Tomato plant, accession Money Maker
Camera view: vertical (180 deg); turntable rotation: 210 degrees
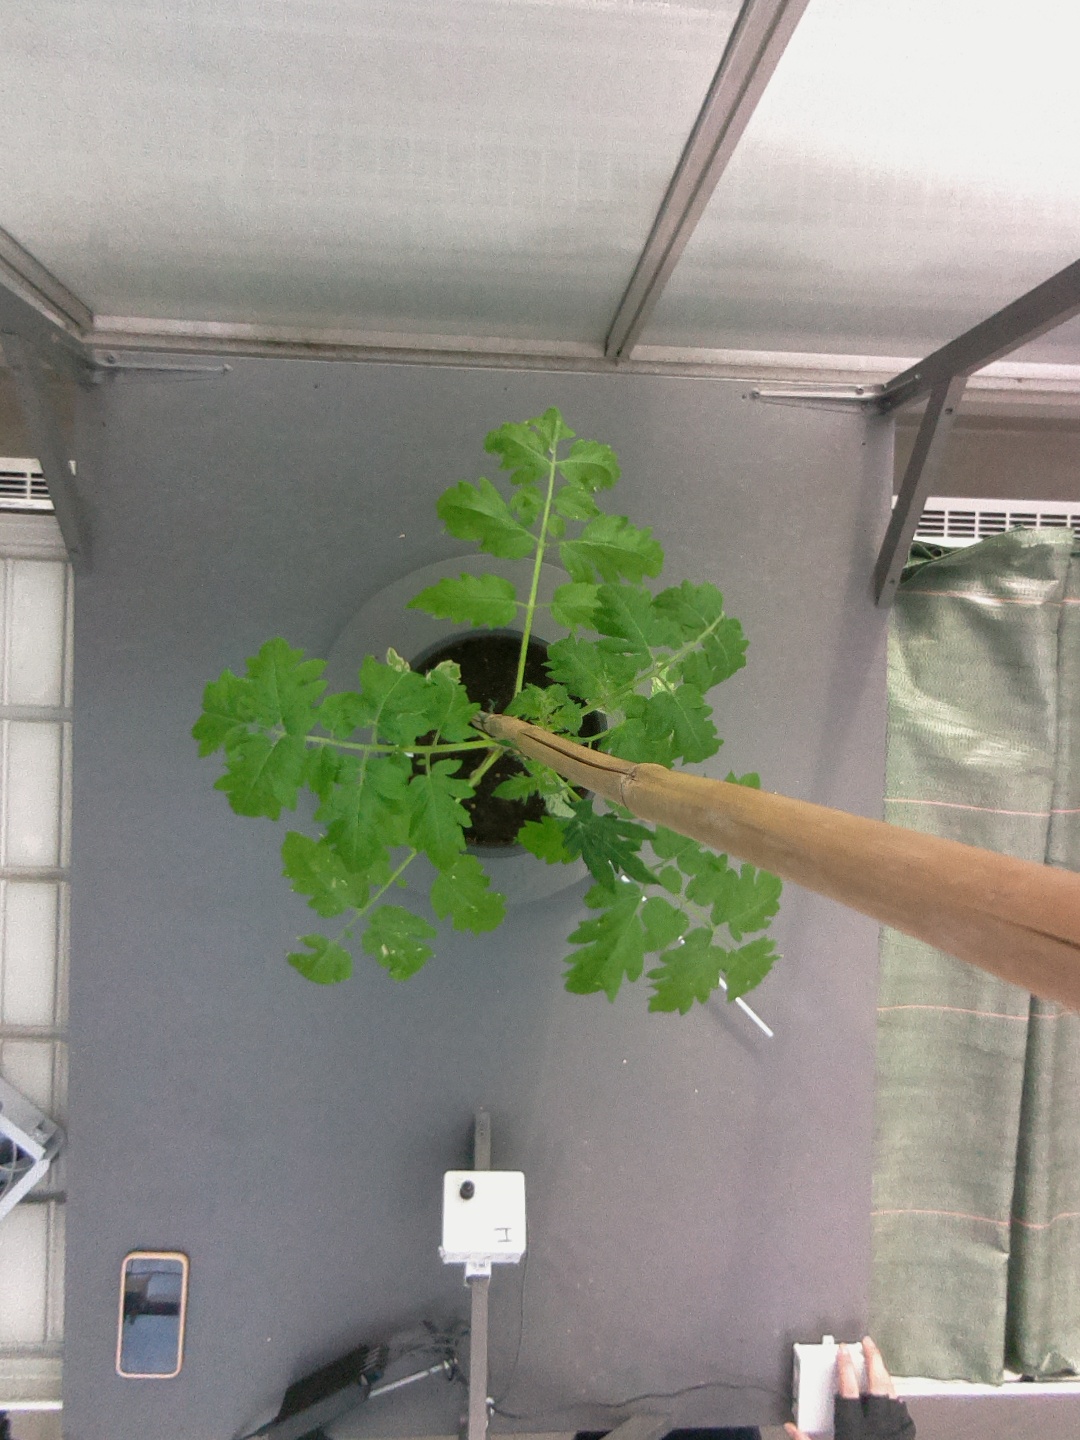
BBCH growth stage 14: 8 of true leaves visible